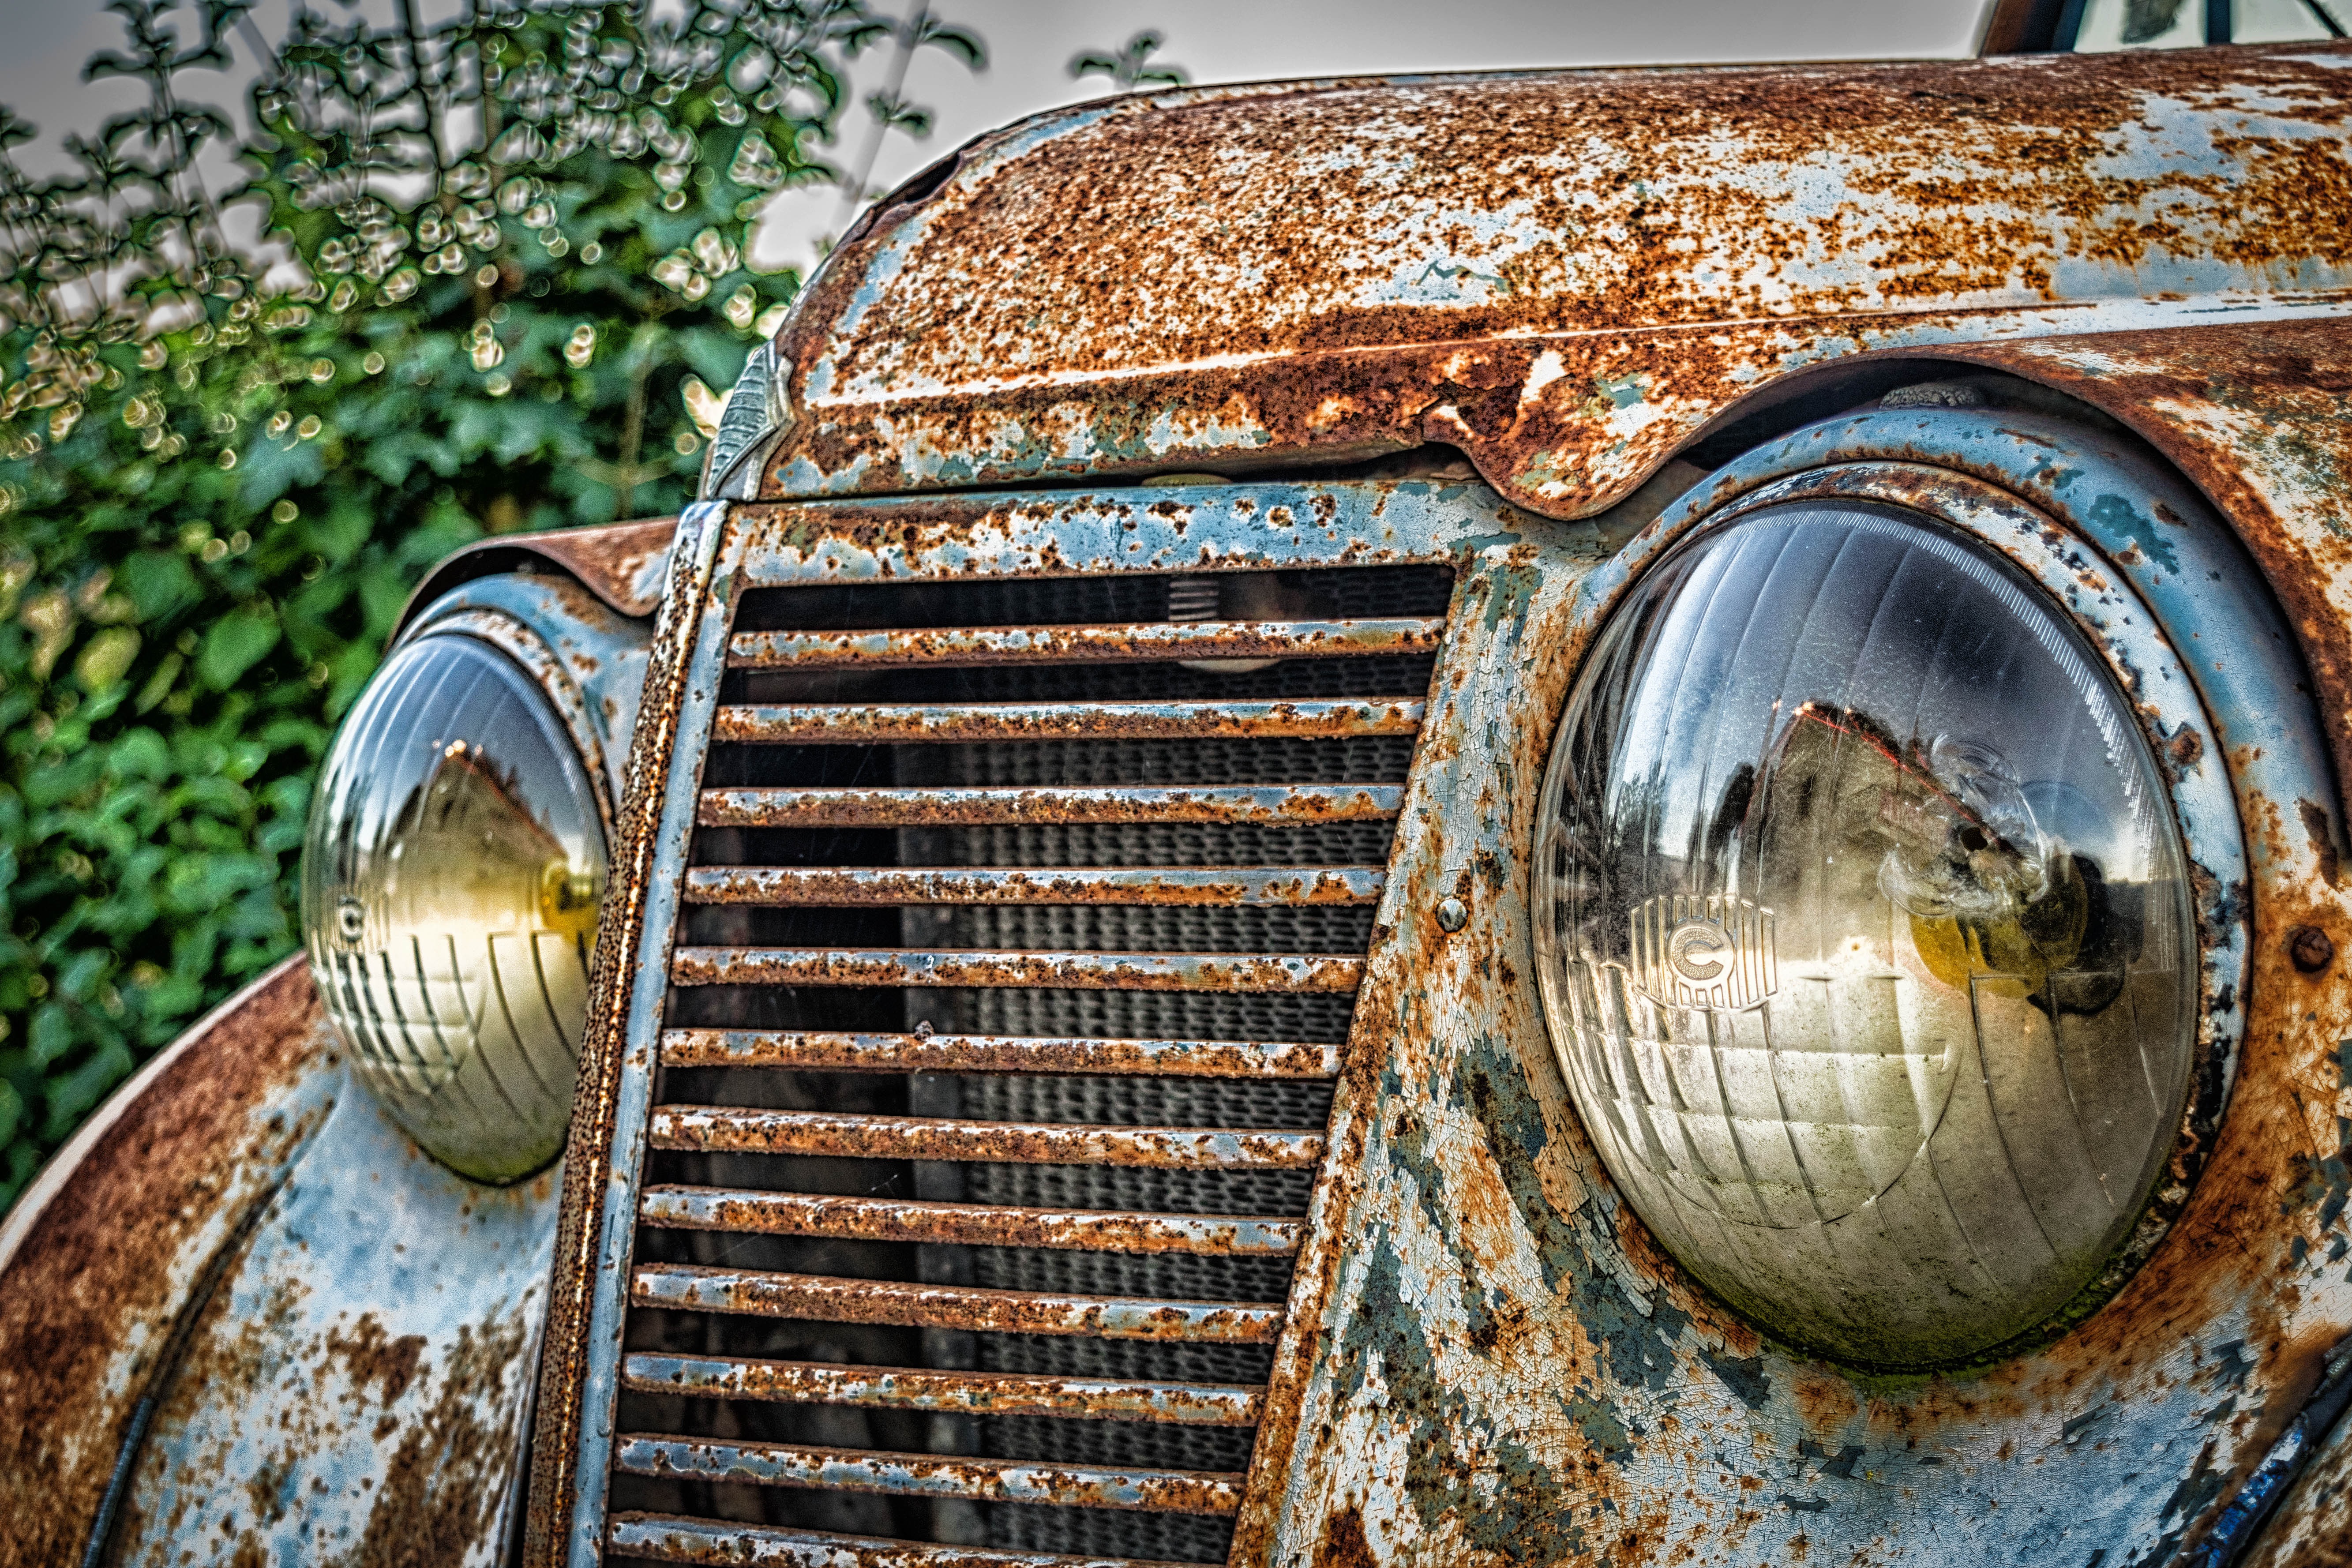
wood, car, old, france, rust, vehicle, auto, decay, spotlight, grill, weathered, vintage car, engine, rusty, rusted, front, classic, renault, wreck, pkw, scrap, cooler, corrosion, about, rots, automobile make